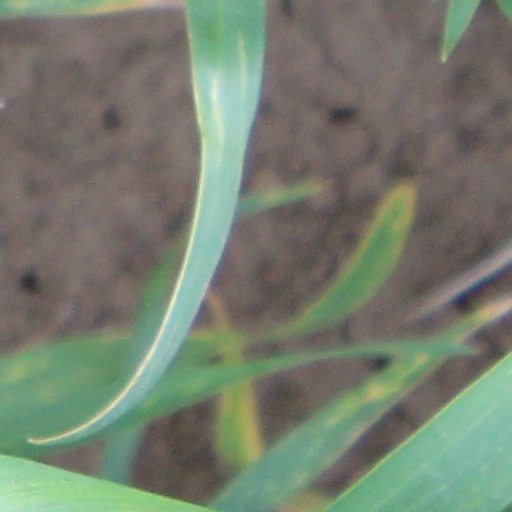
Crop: wheat